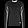
Label: Pullover